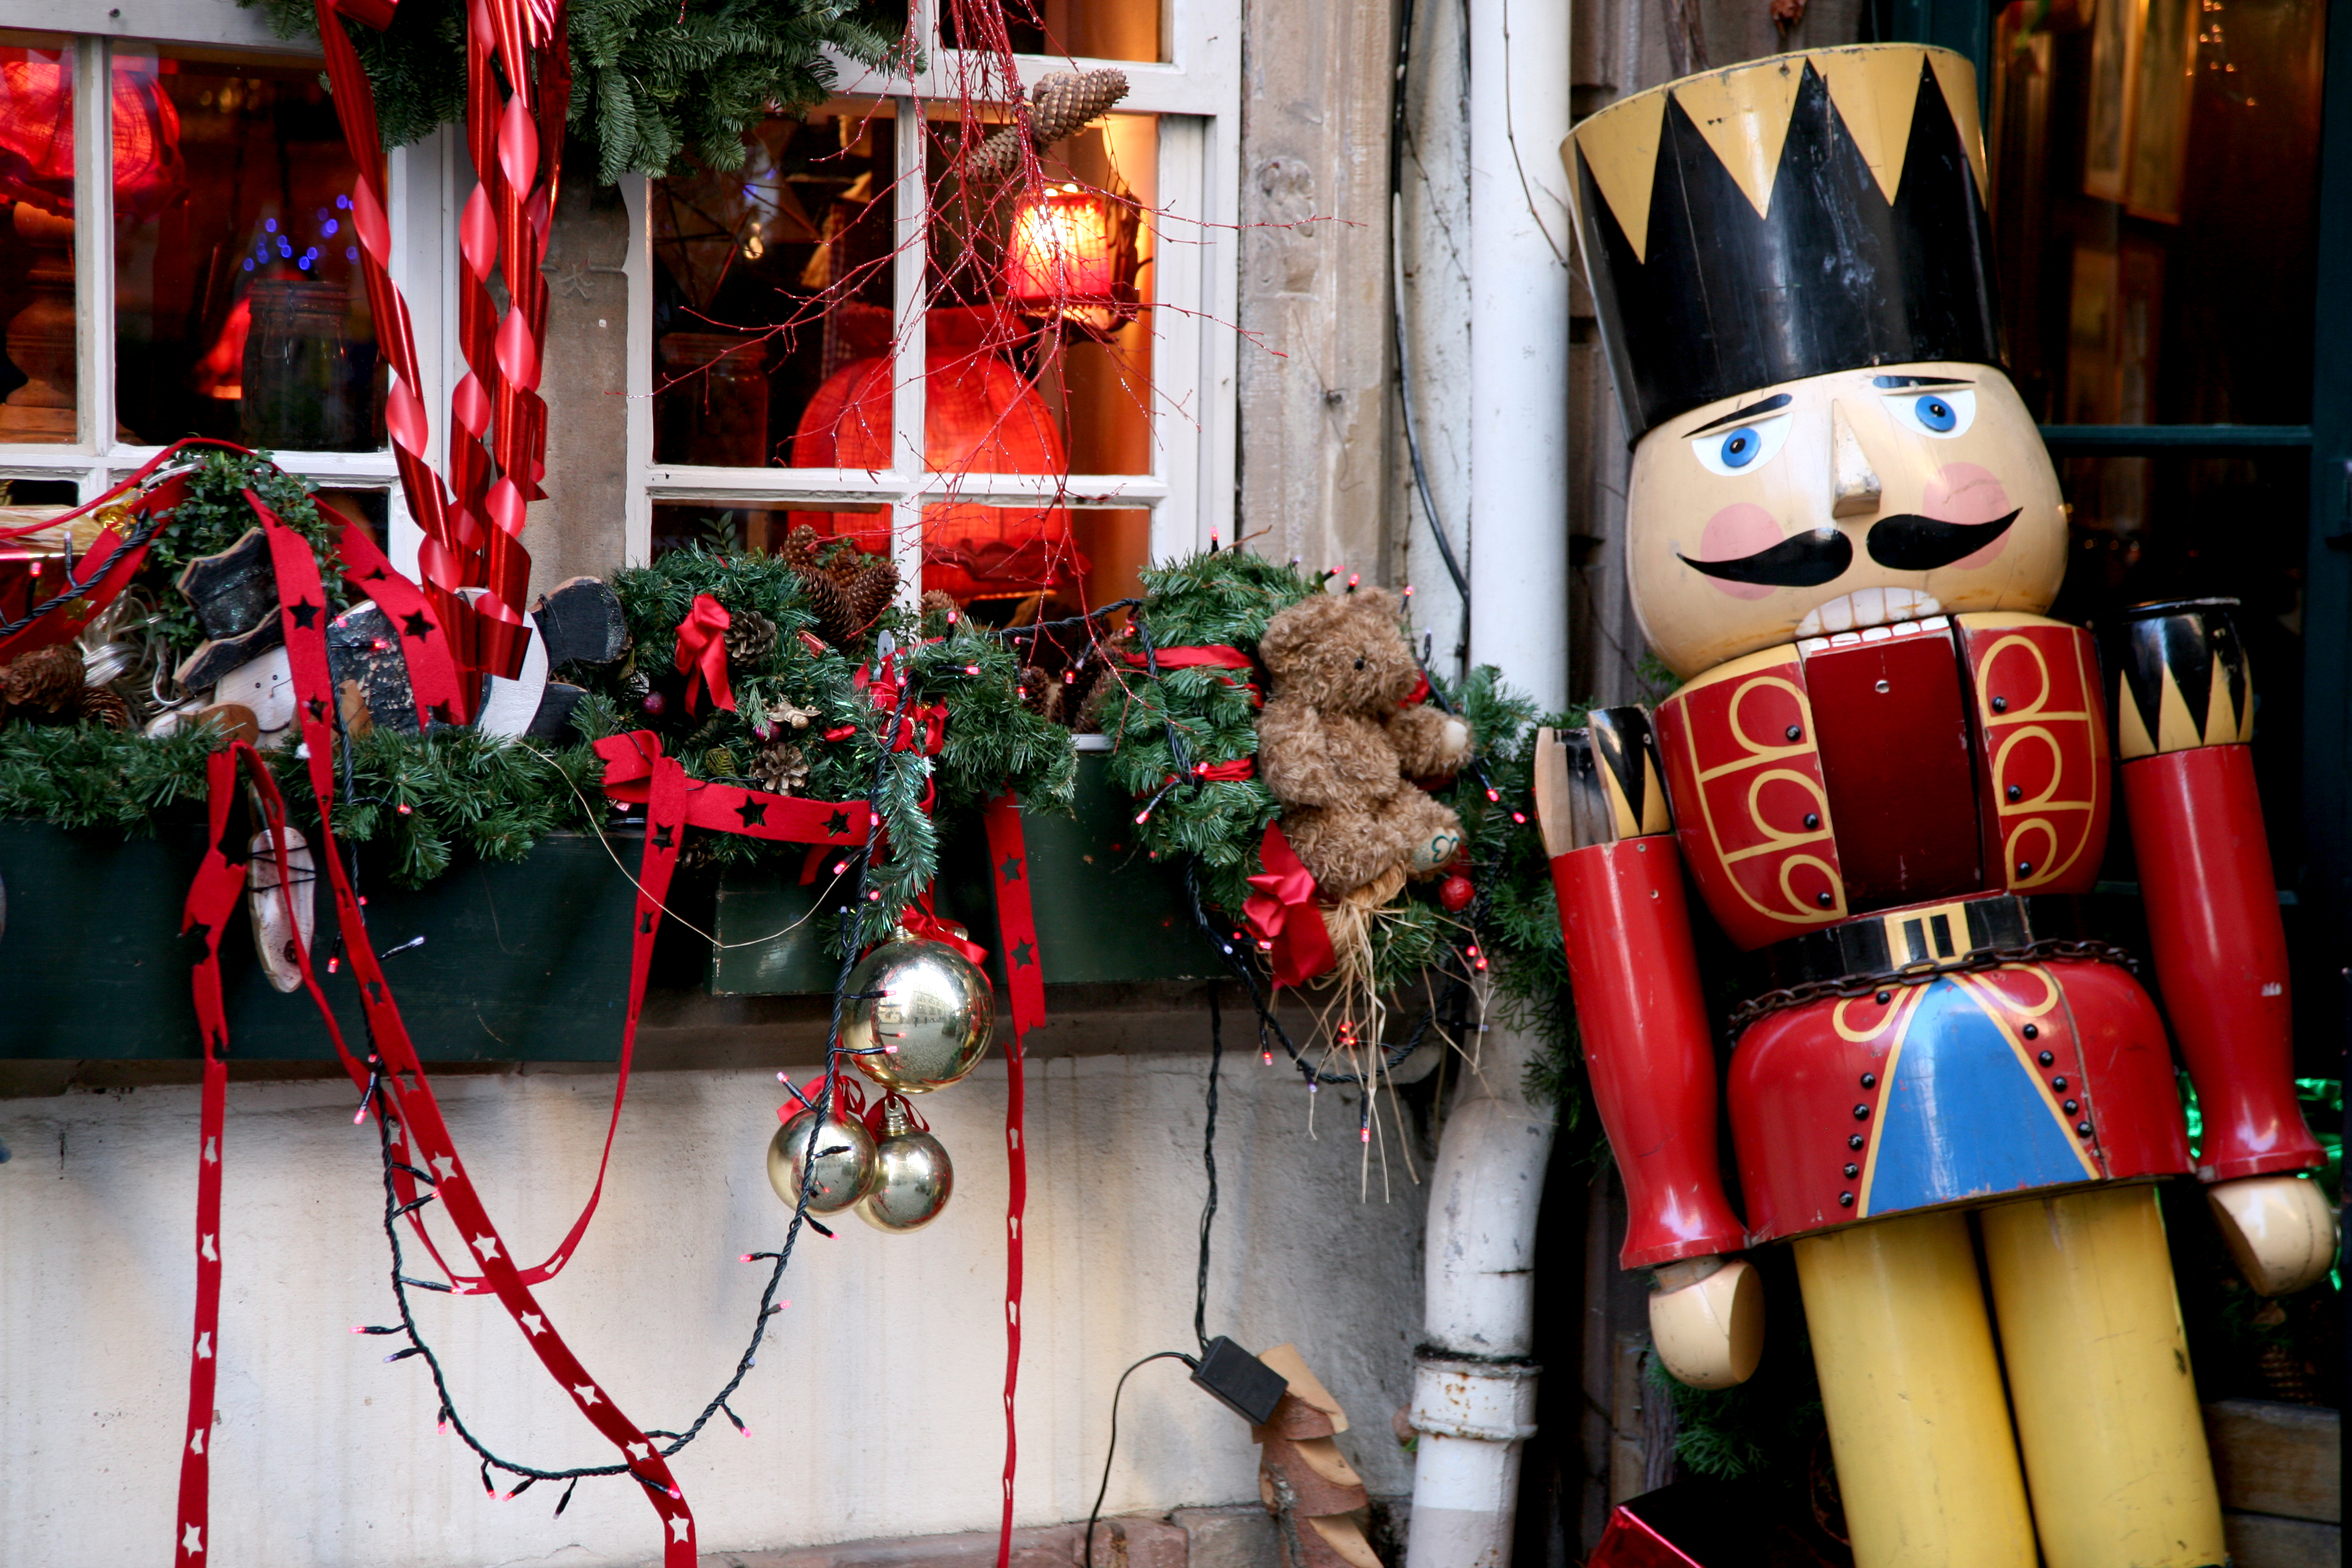
red, color, holiday, christmas, toy, christmas decoration, alsace, soldatdebois, display window